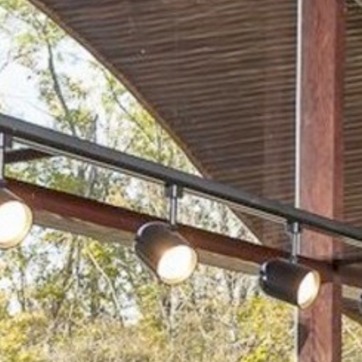
Material: metal